Braxton Pope

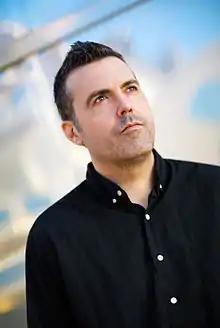
Braxton Pope

Braxton Pope is an independent American film and television producer and writer. He is a partner in Sodium Fox Productions, which he co-founded with novelist Bret Easton Ellis.